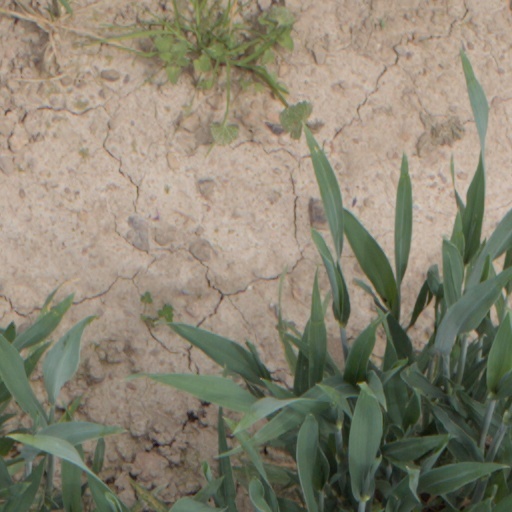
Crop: wheat